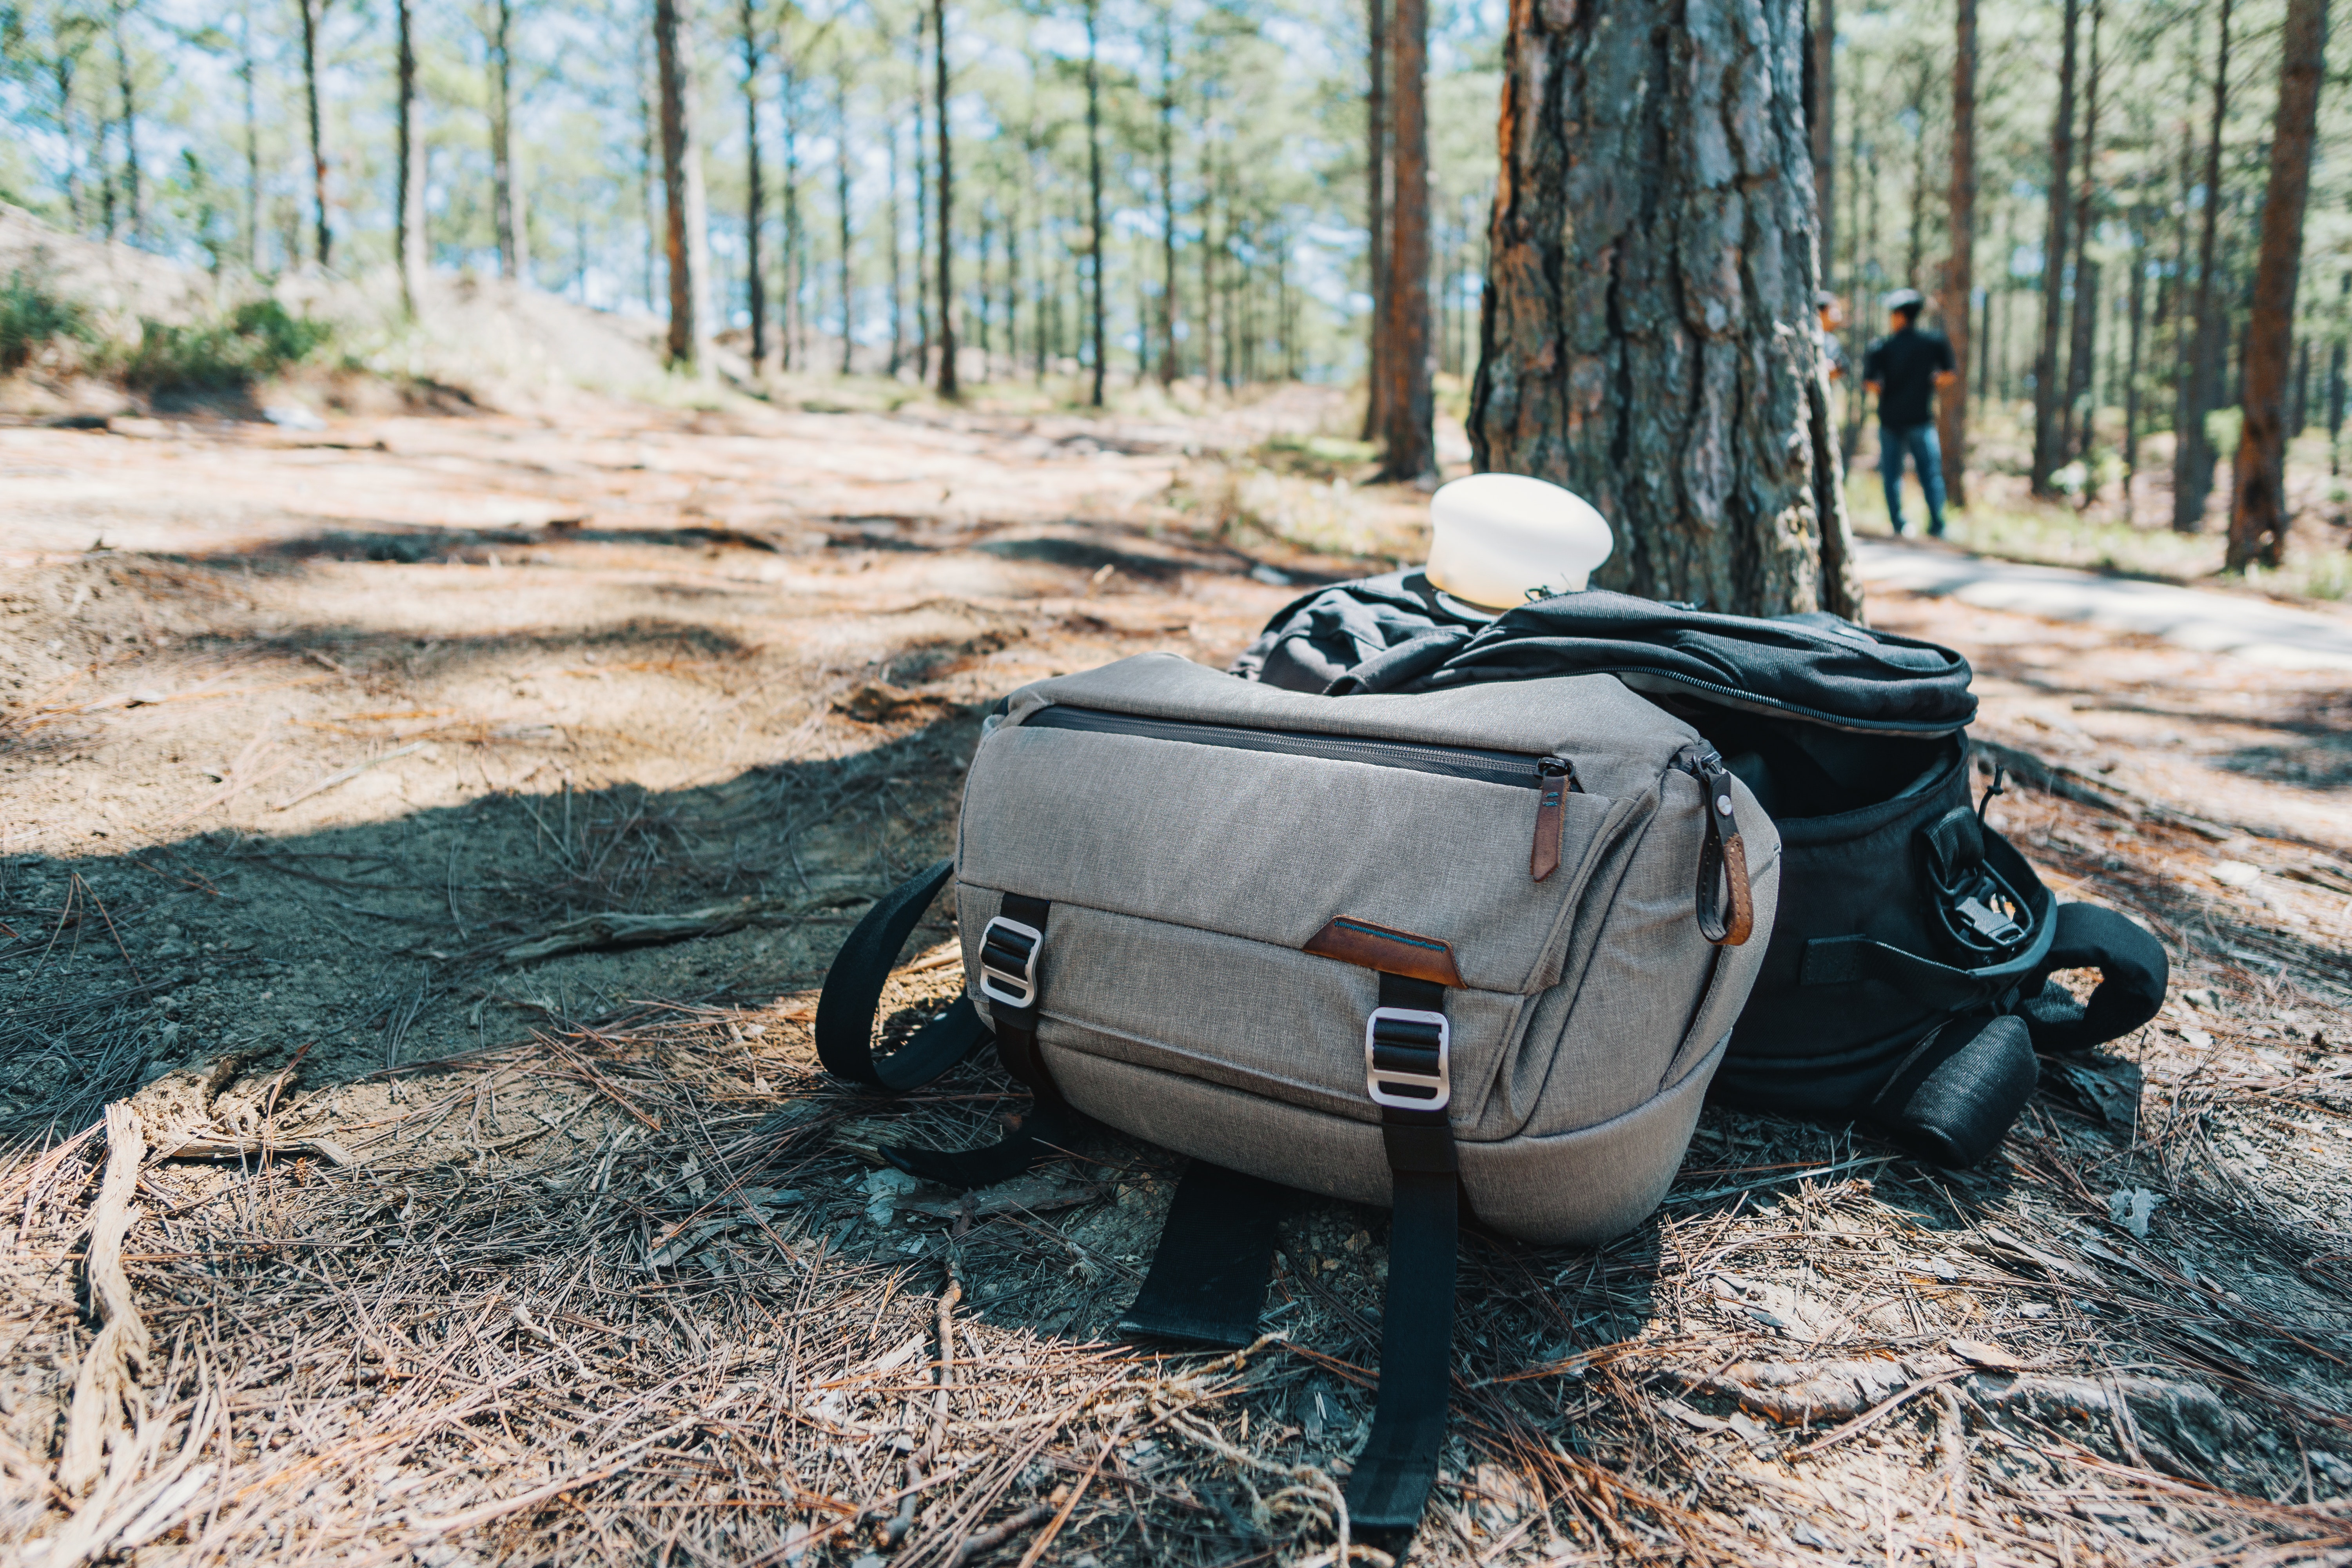
tree, vehicle, car, forest, state park, baggage, recreation, technology, woodland, Luggage and bags, adventure, landscape, plant, travel